Middle Rio Grande Conservancy District

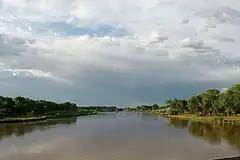
Rio Grande at Isleta in June 2007

With the Middle Rio Grande Project the Bureau of Reclamation took responsibility for El Vado dam and for maintaining the Rio Grande river channel from Velarde to the narrows of Elephant Butte Reservoir. The Corps of Engineers maintains Cochiti Dam.